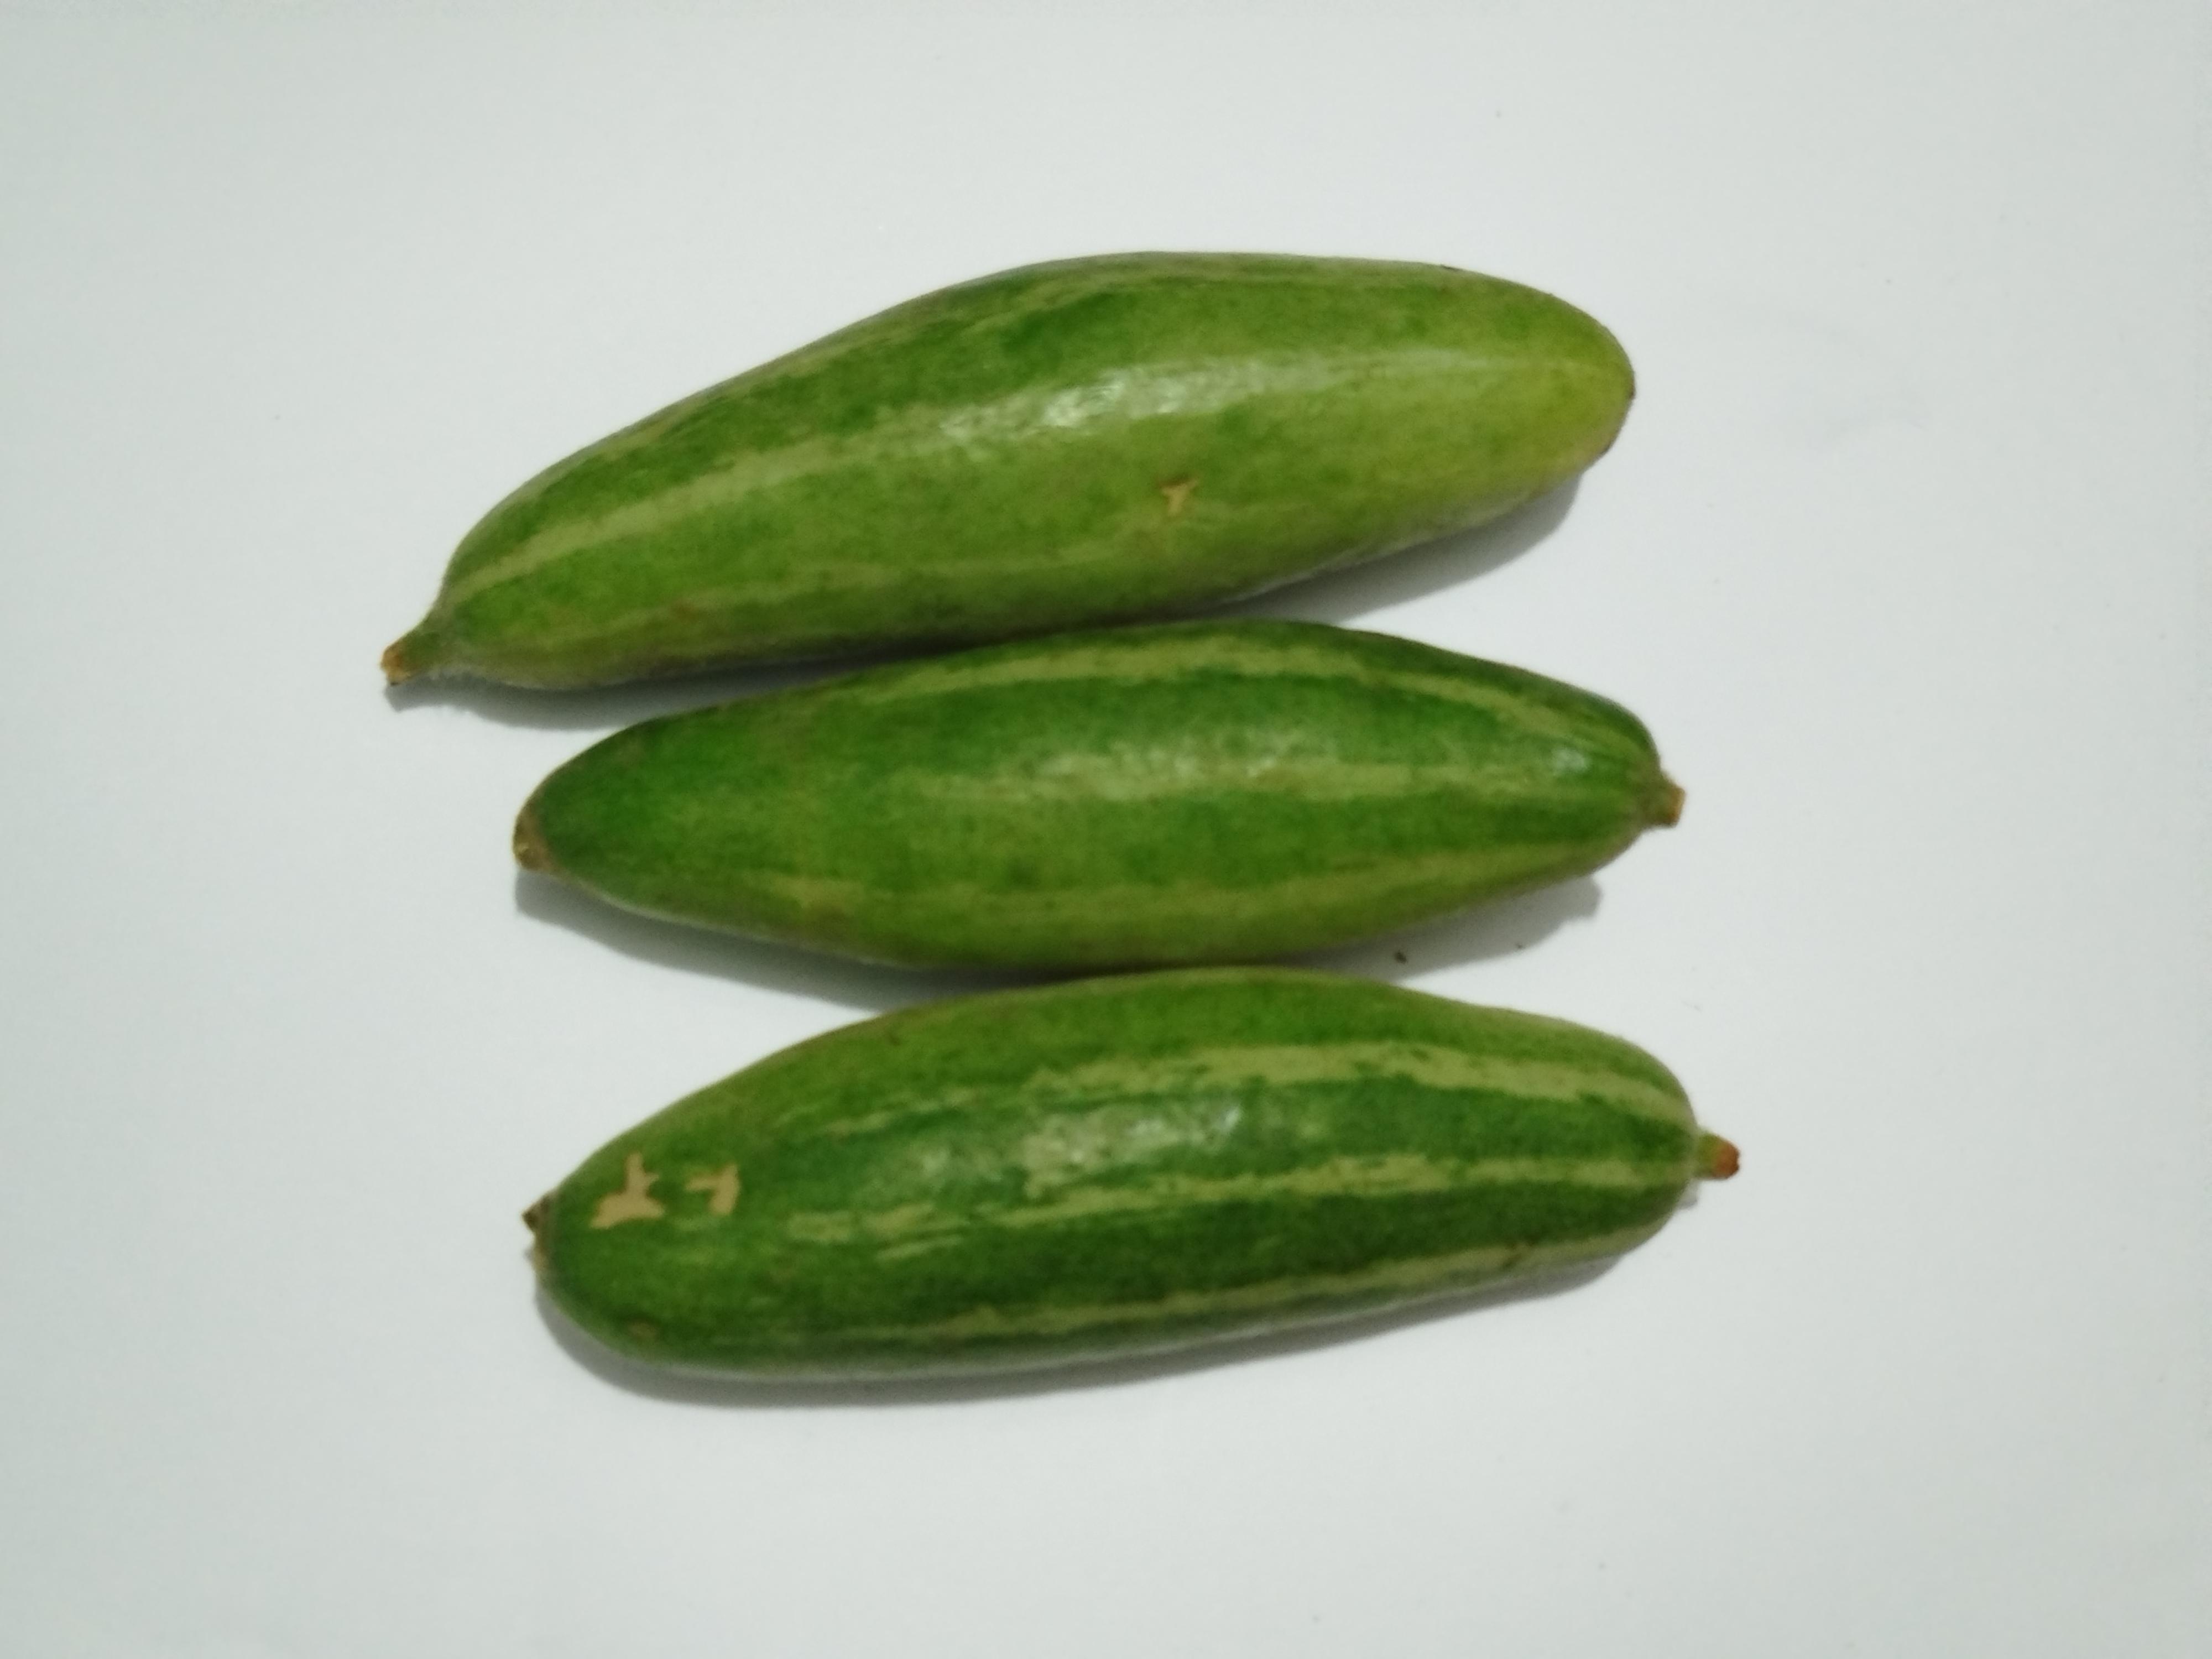
Label: Pointed gourd